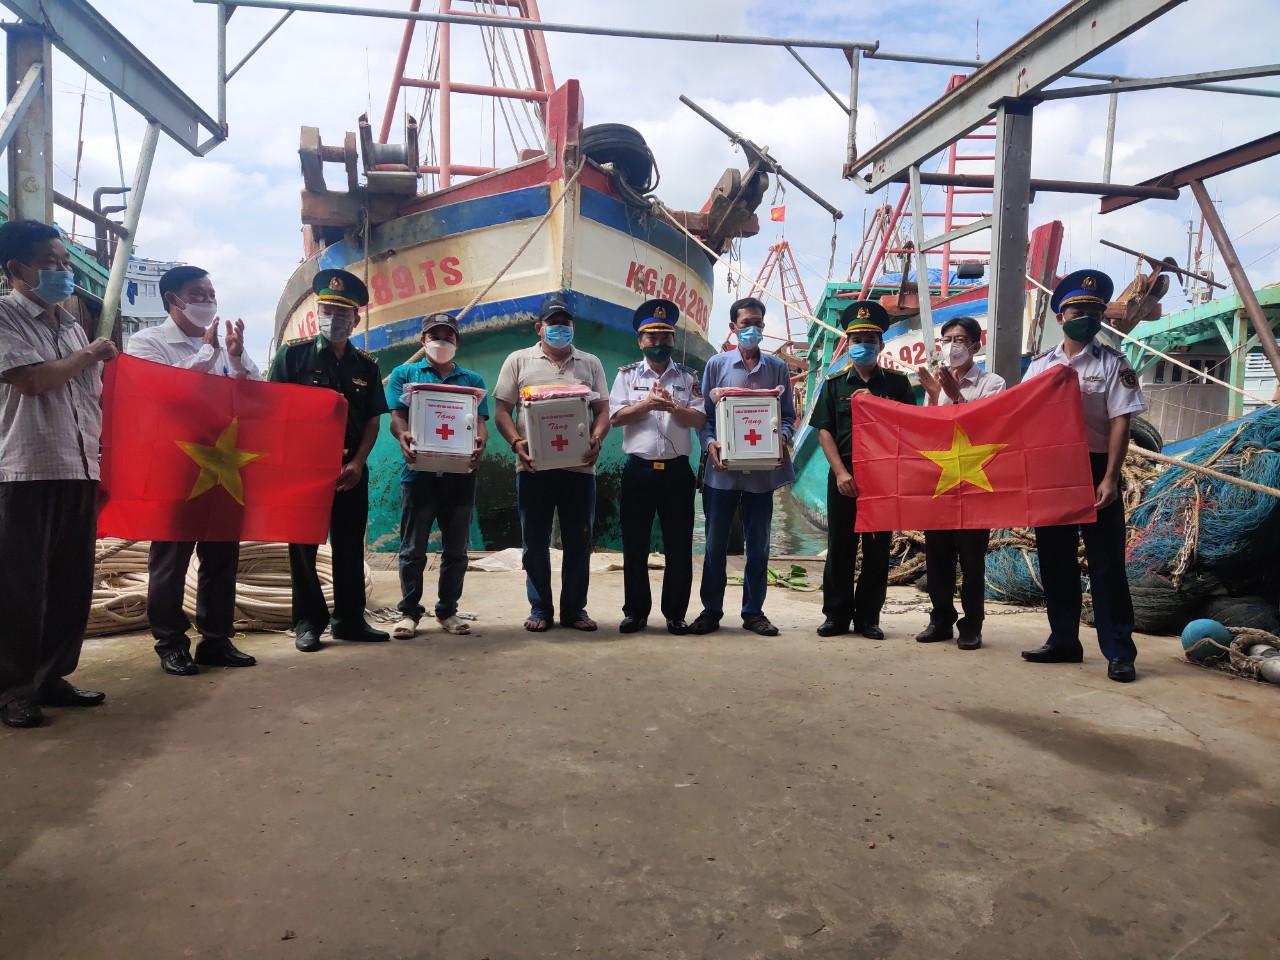
có một đám đông đang đứng cùng nhau trước những con tàu